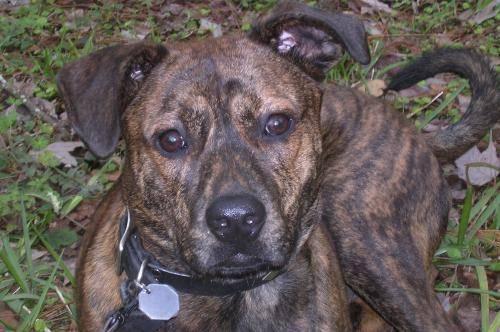
dog